Answer in natural language. Considering the relative positions, where is blue tartanpatterned dog bed with respect to abstract painting in a black frame? Choose between the following options: right or left
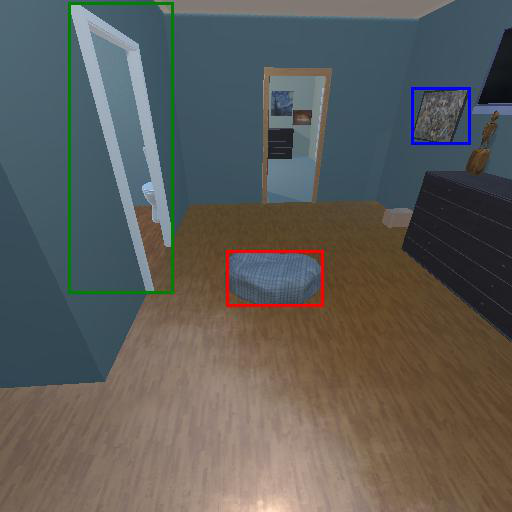
<answer>left</answer>